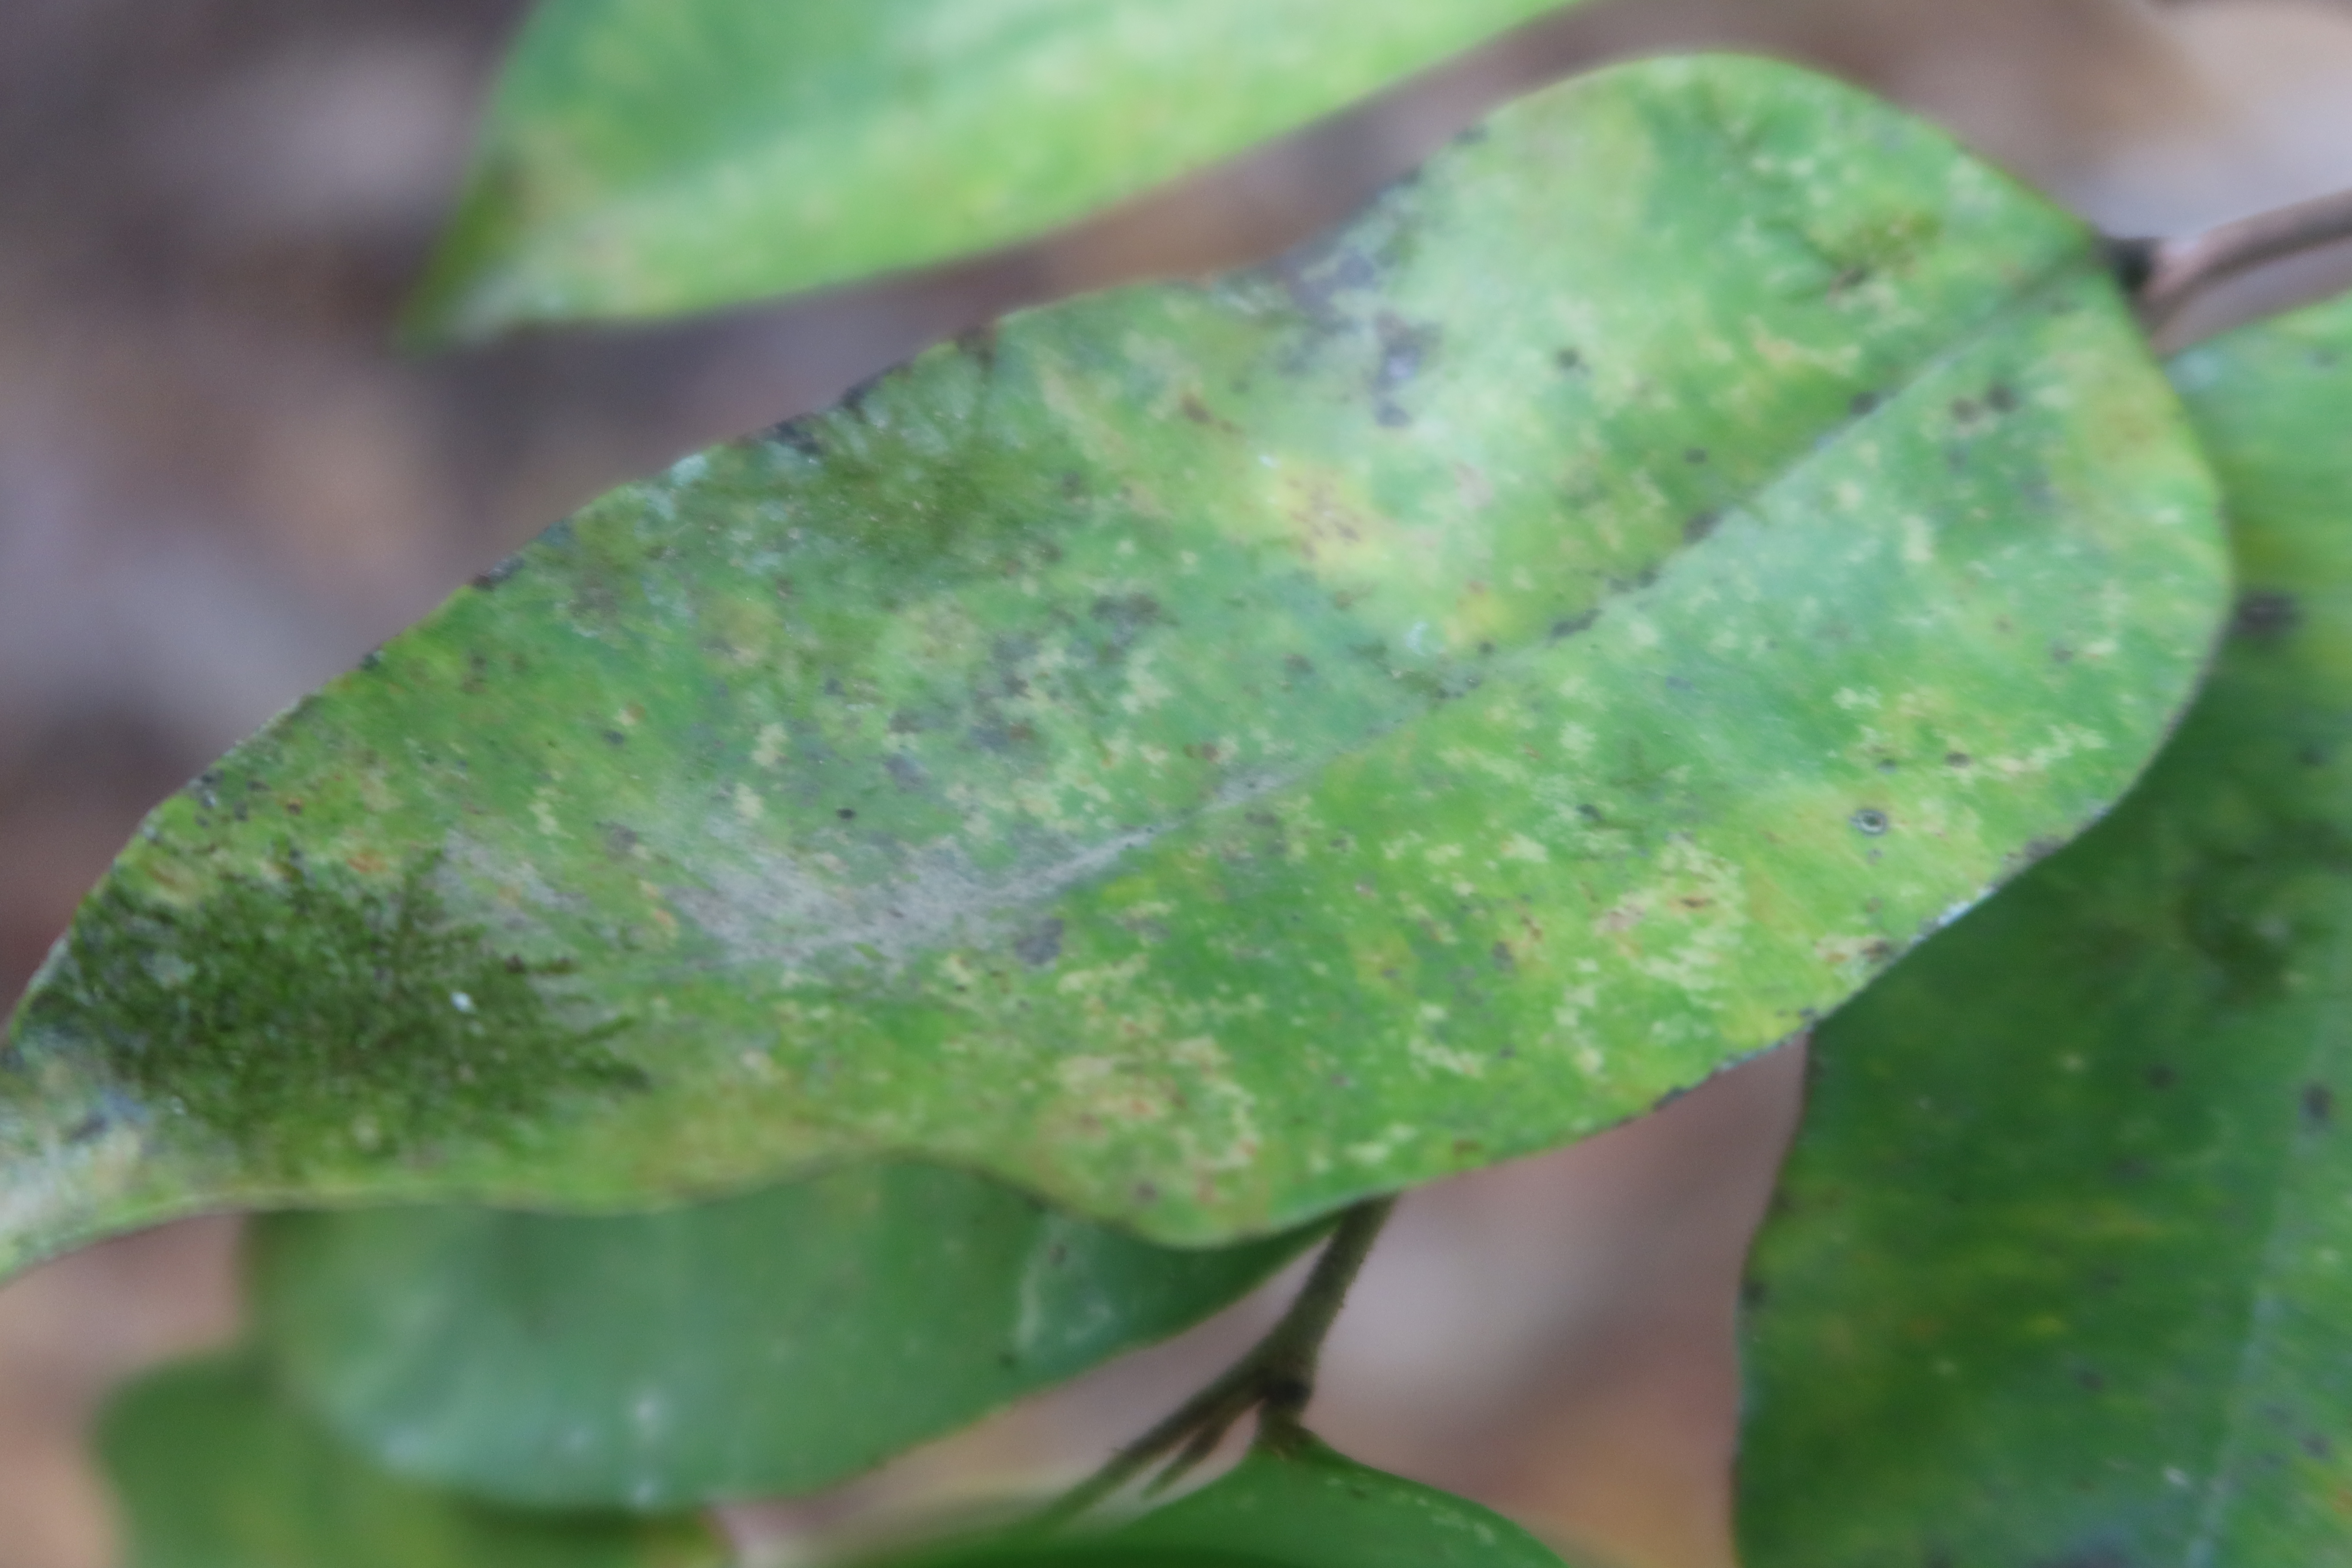
Label: Powdery mildew